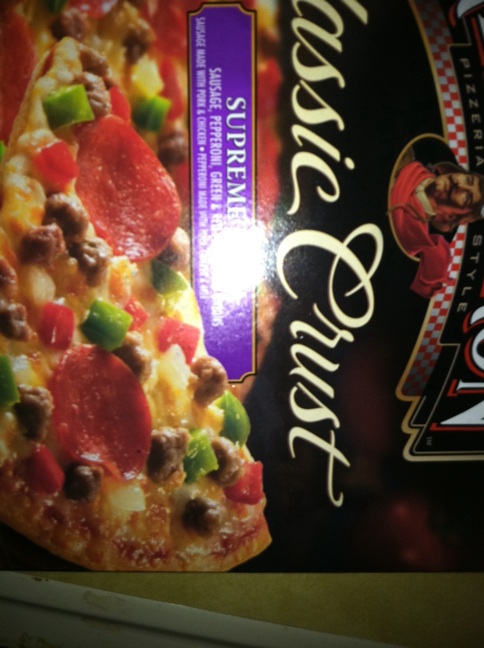Question: What kind of pizza is this?
Answer: supreme